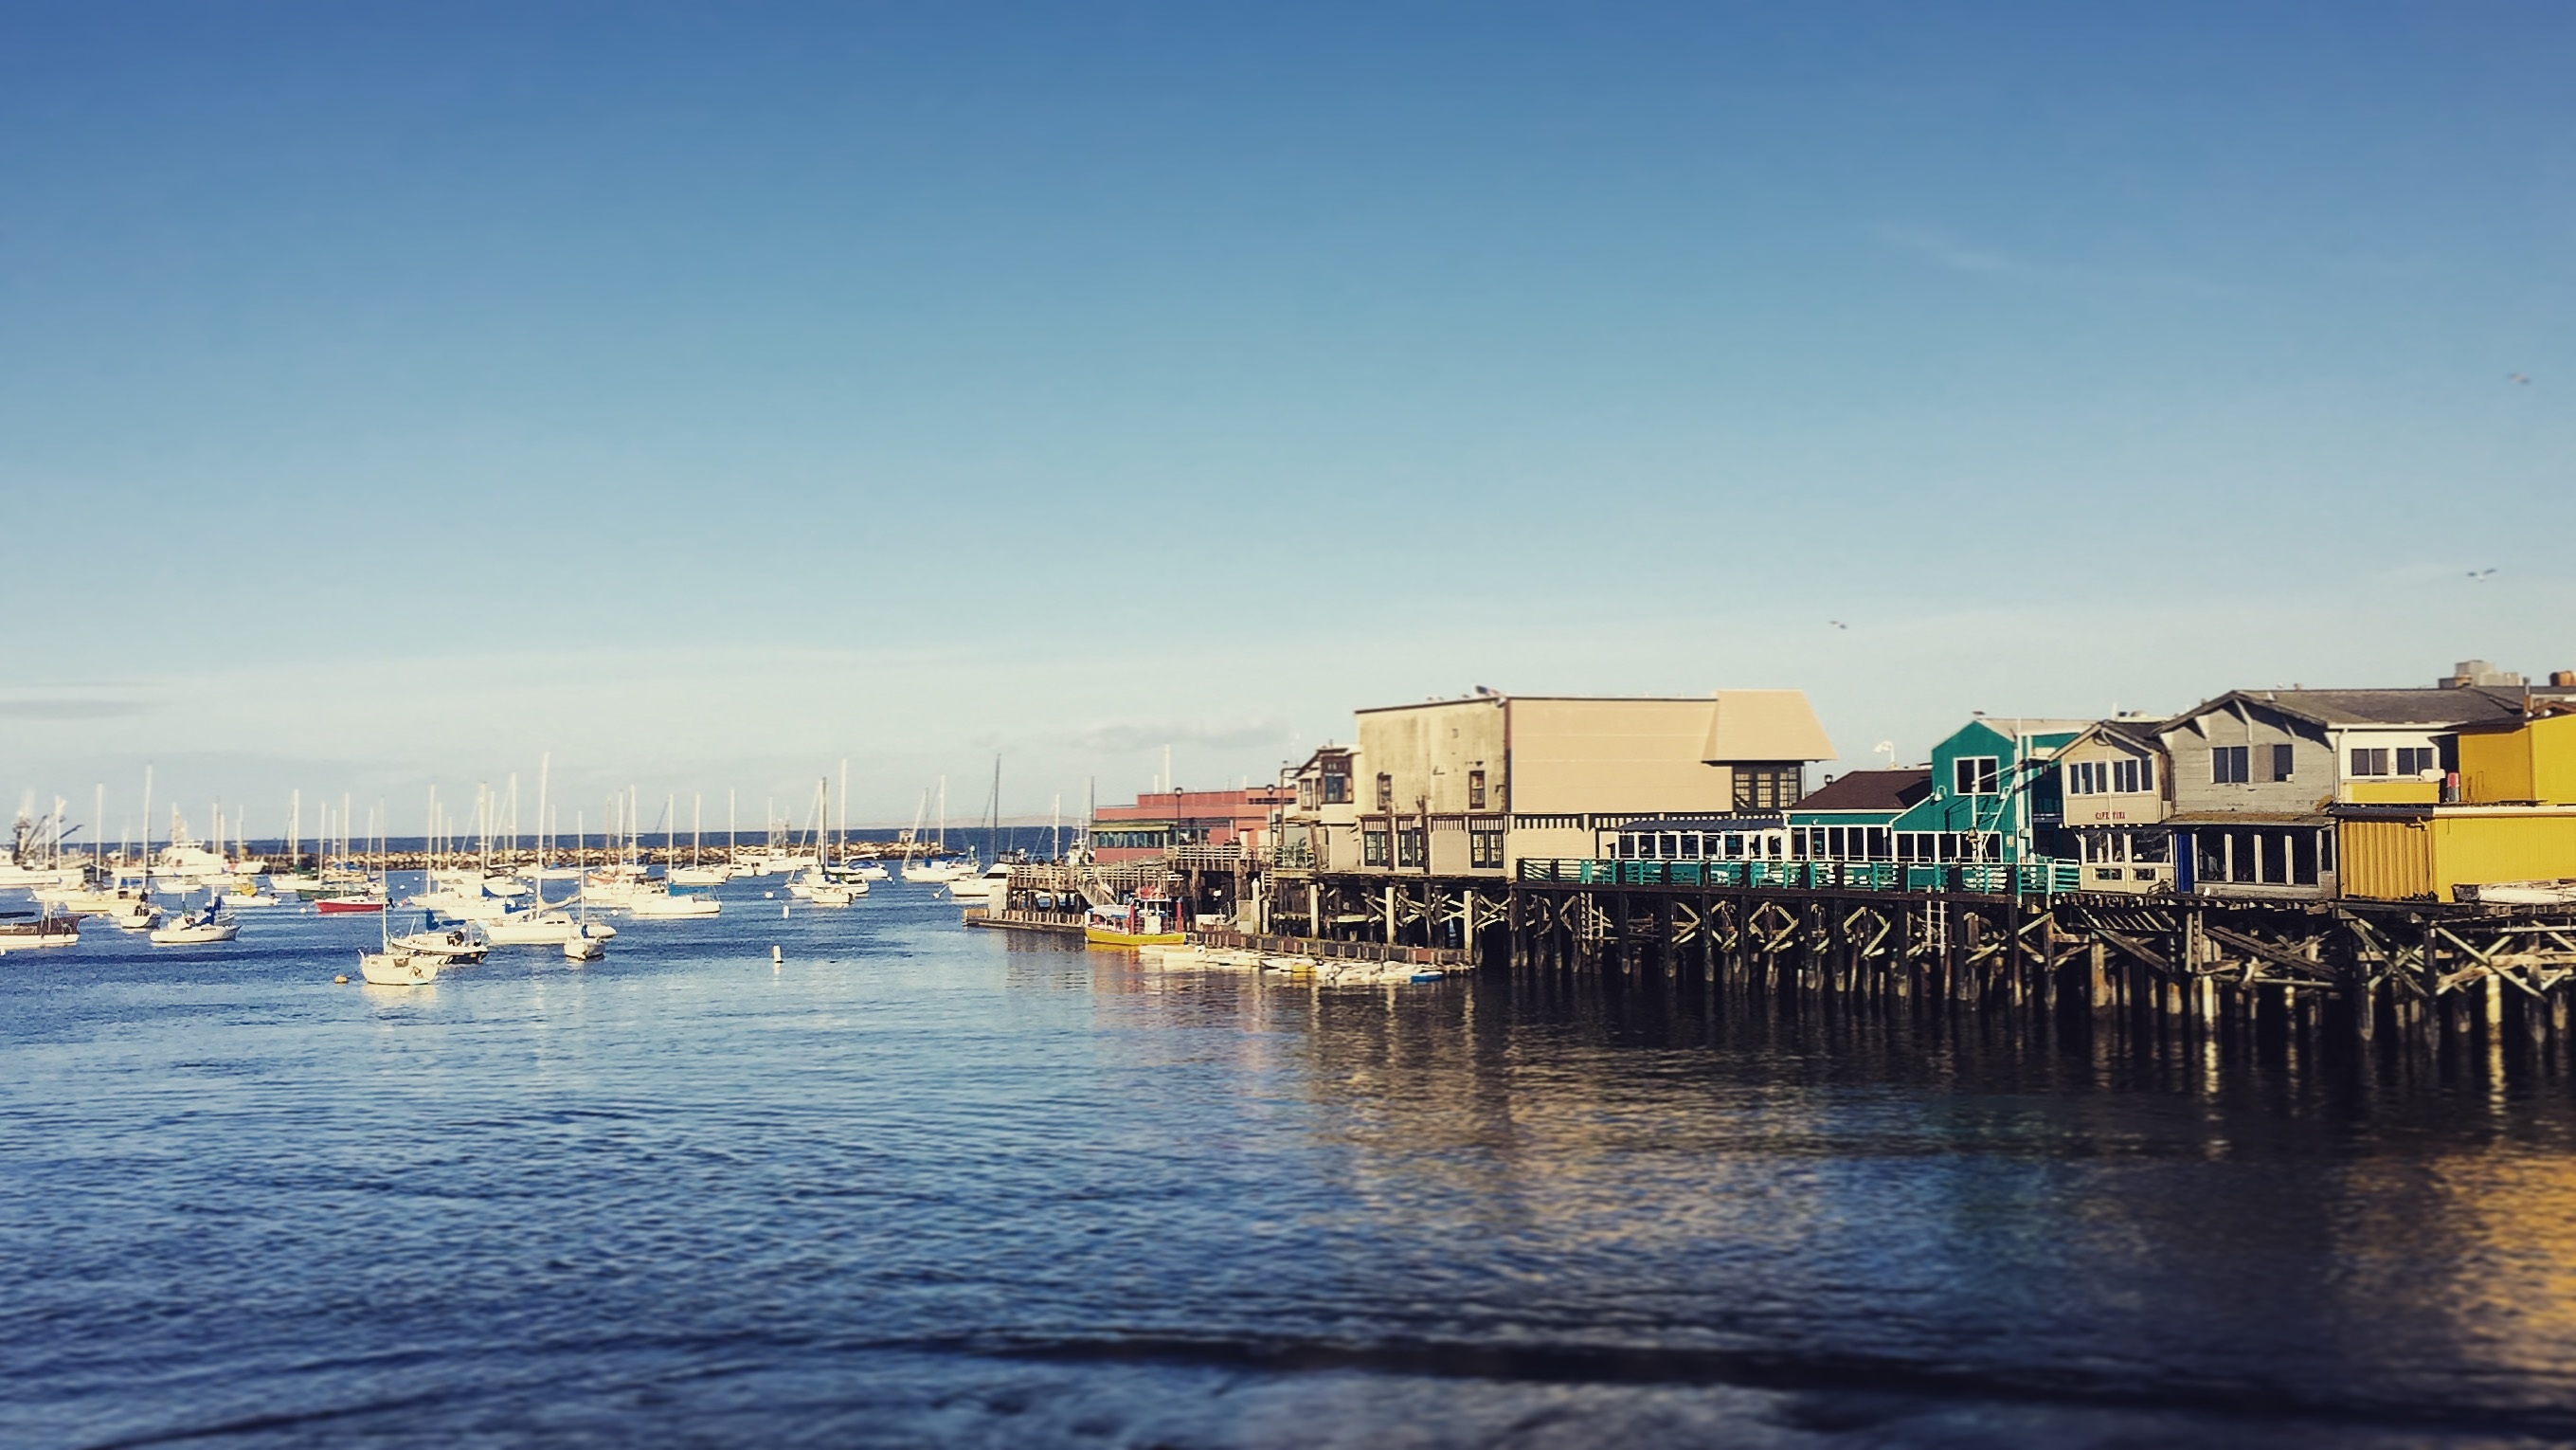
sea, coast, horizon, dock, boat, pier, river, cityscape, dusk, reflection, vehicle, bay, harbor, marina, port, infrastructure